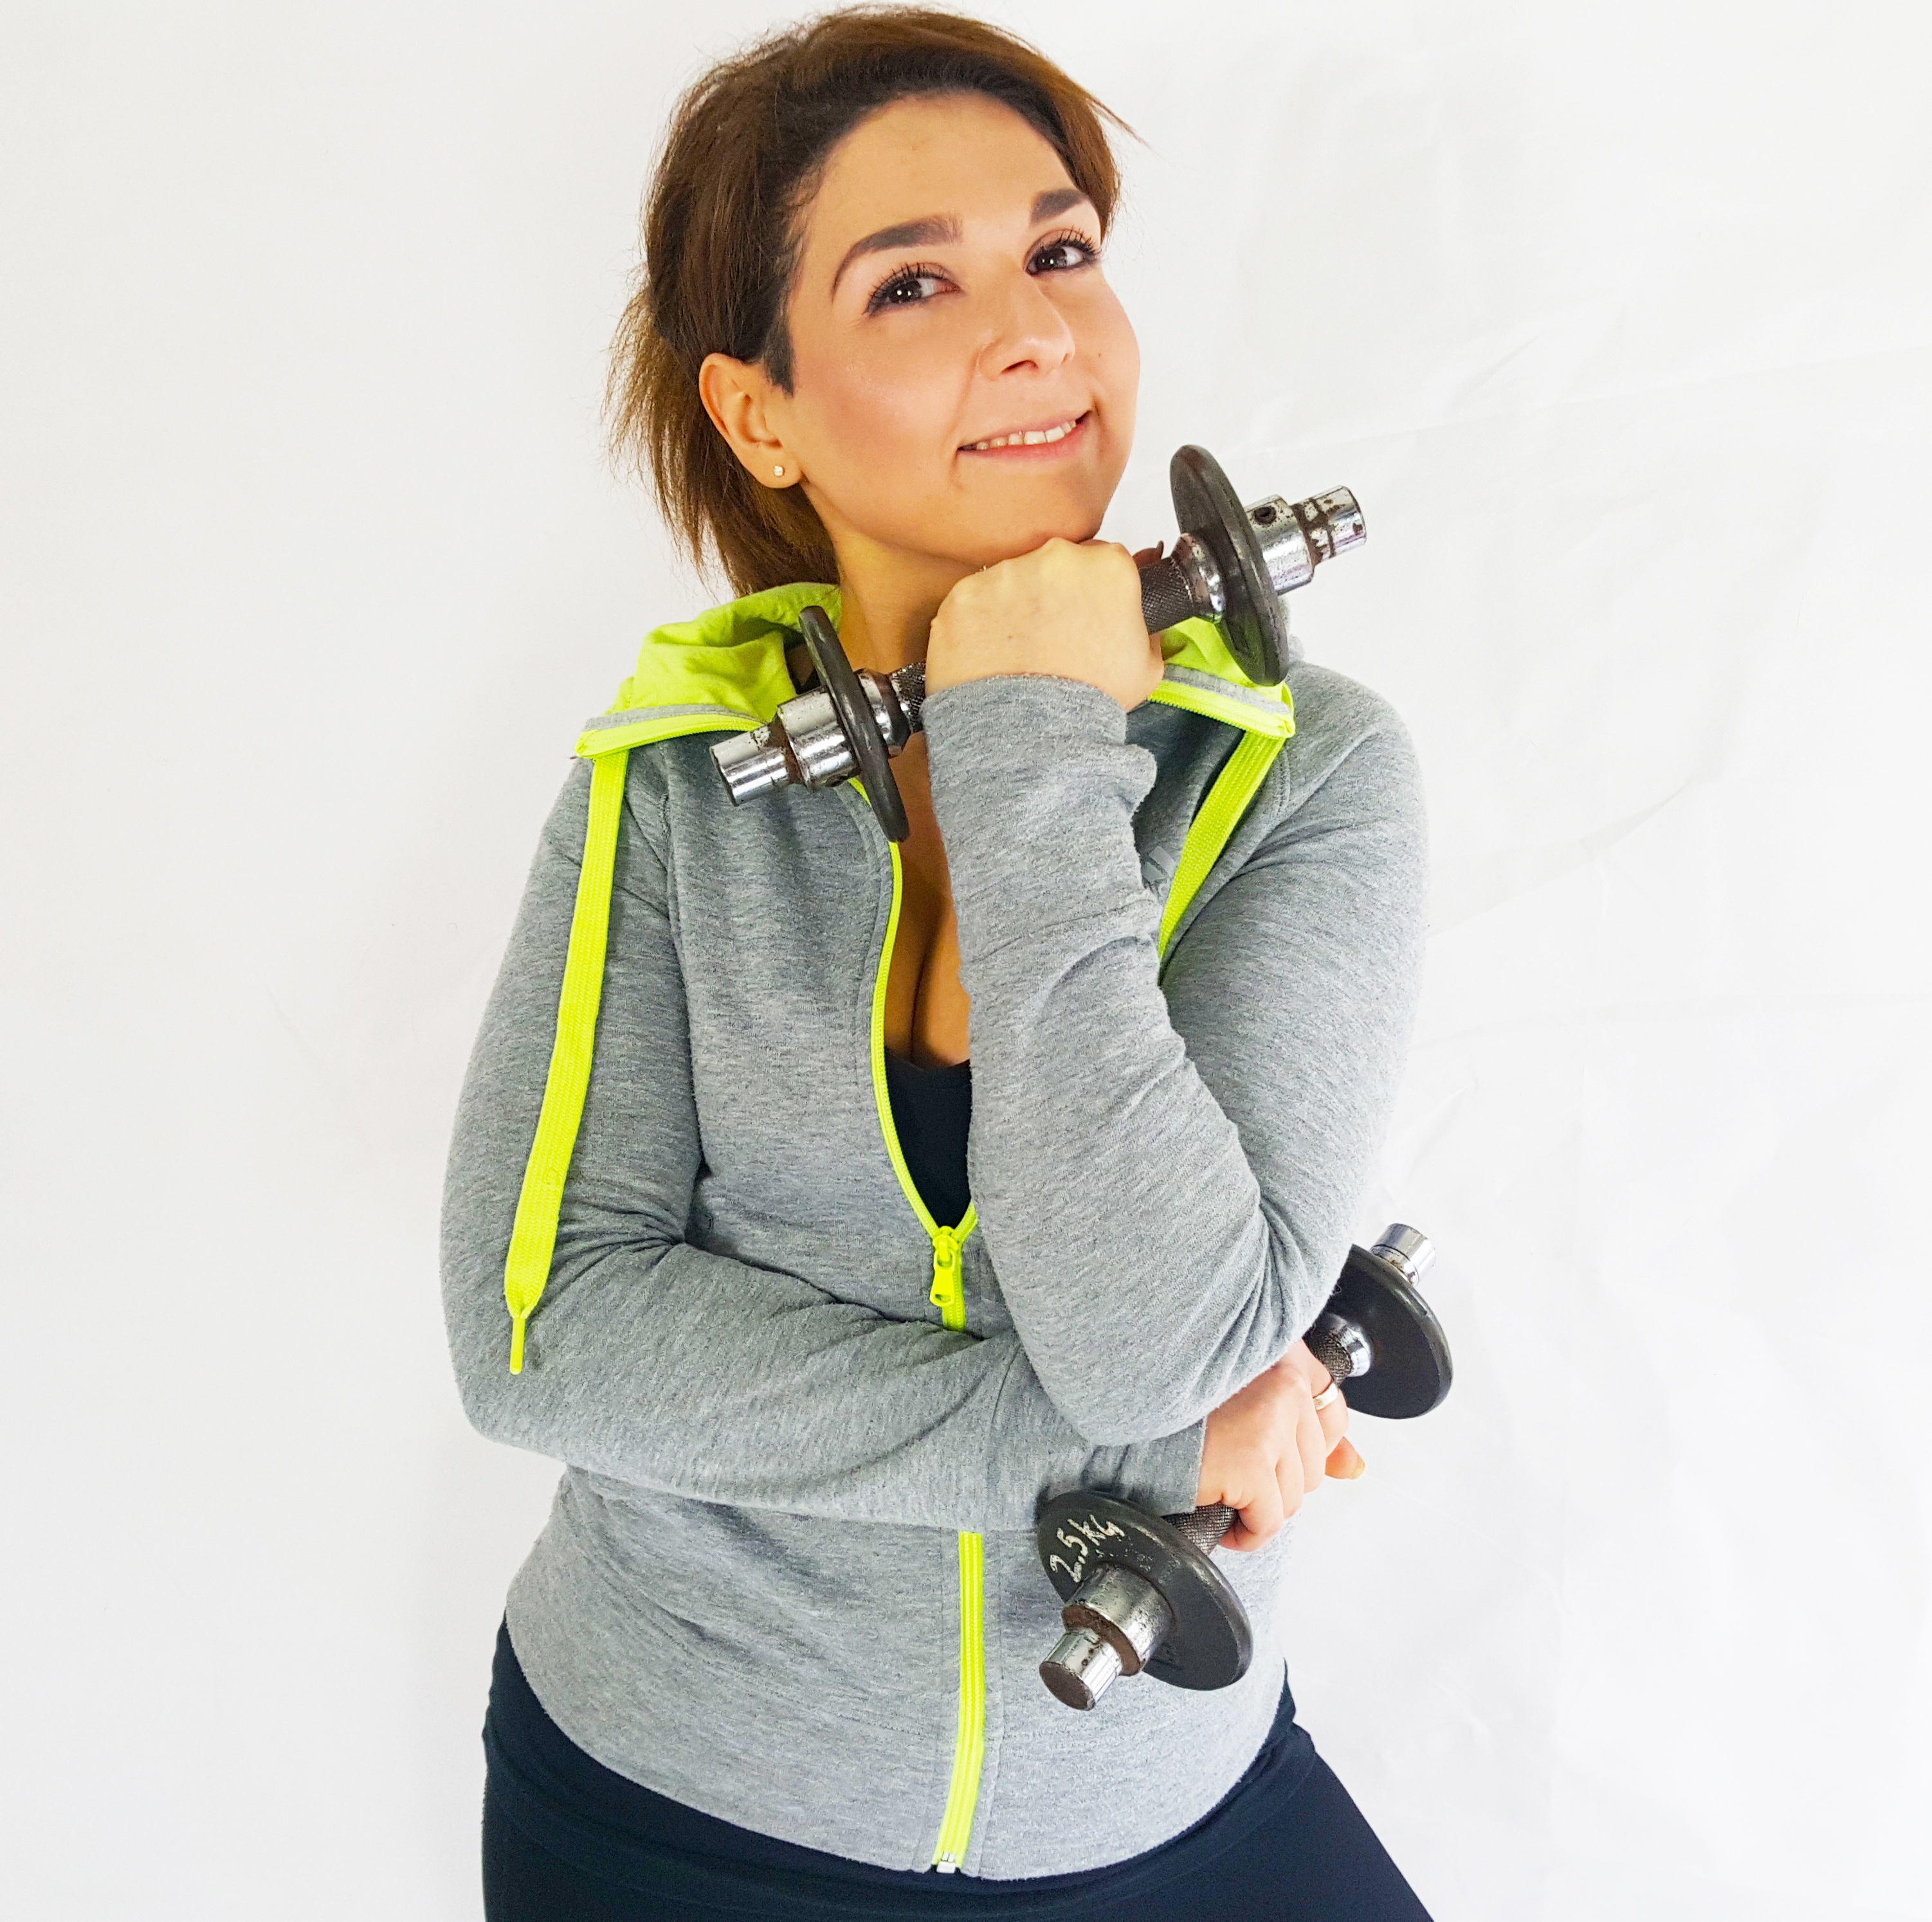
hand, woman, finger, training, clothing, outerwear, fitness, gym, hood, neck, zipper, photo shoot, personal trainer